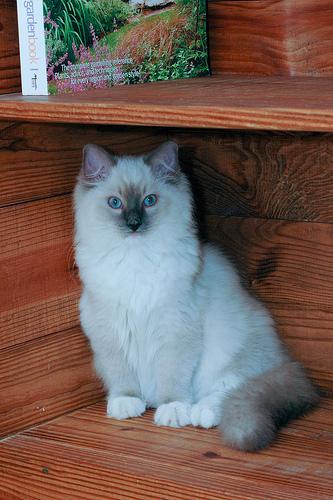
Breed: Ragdoll